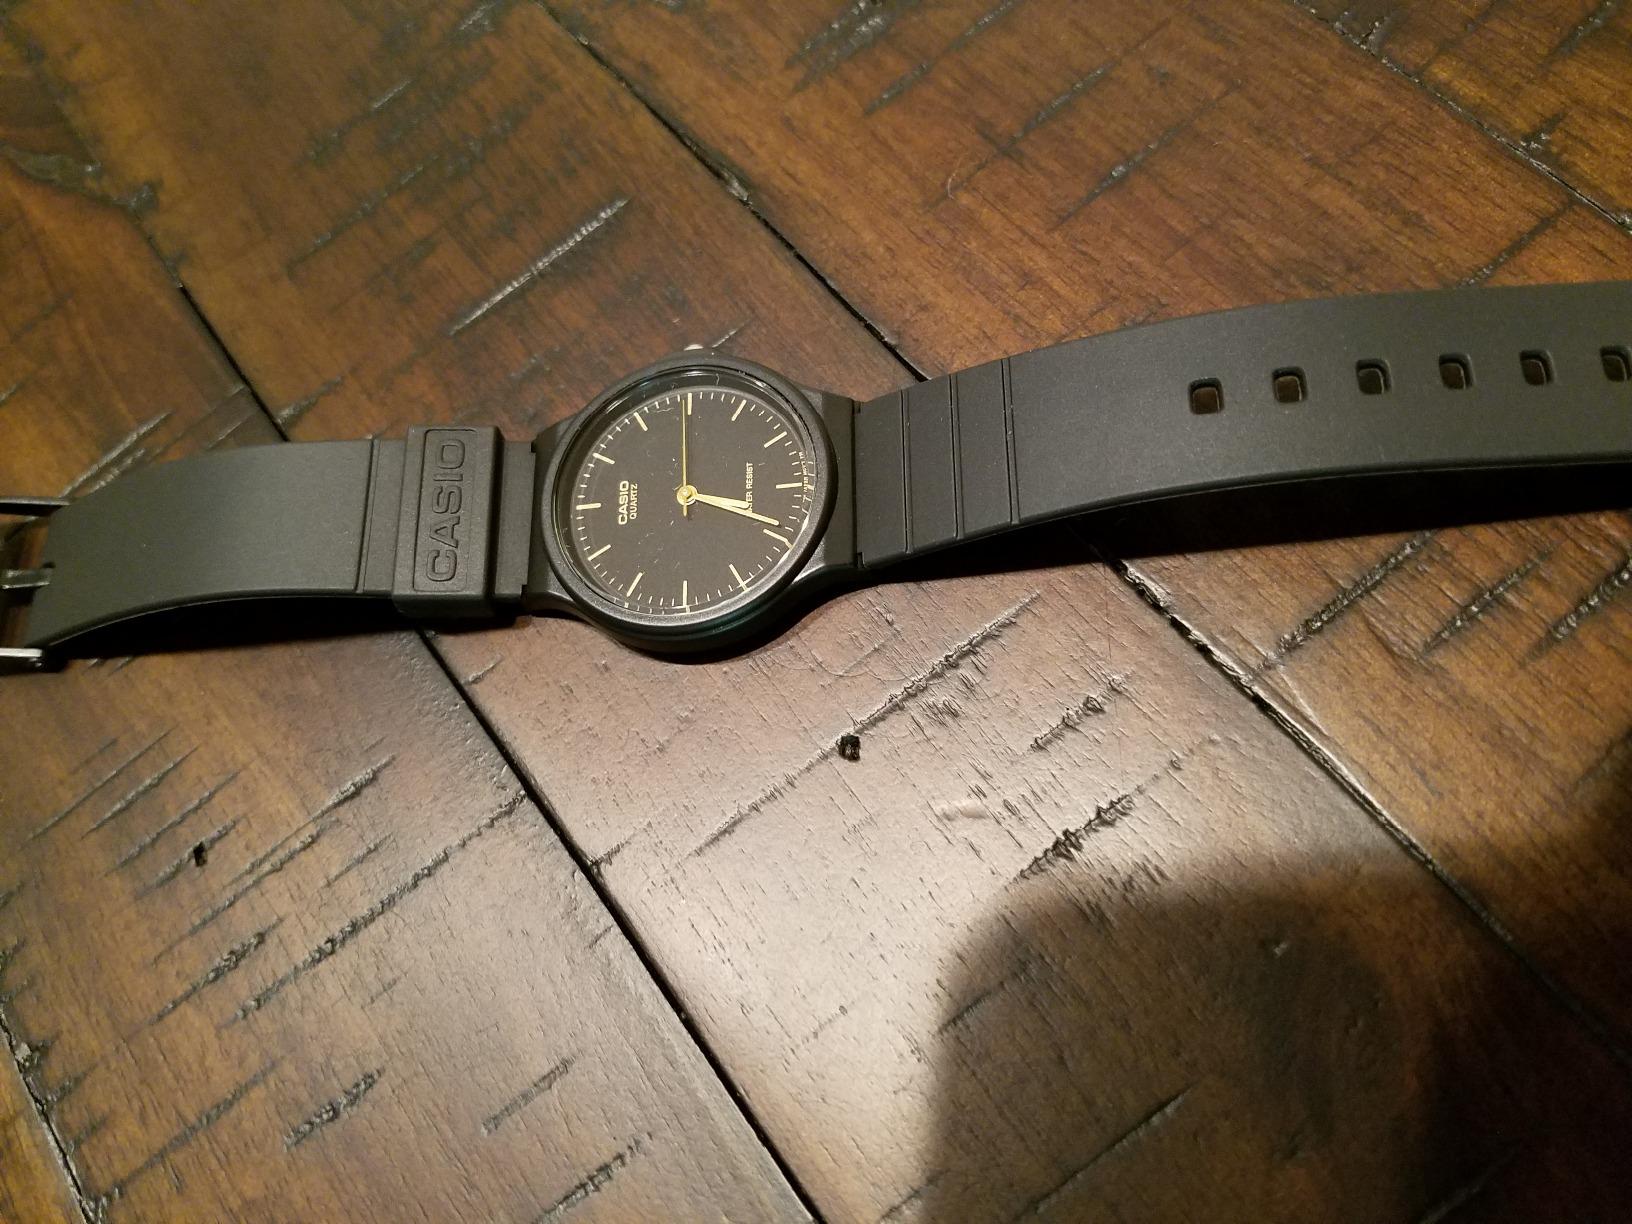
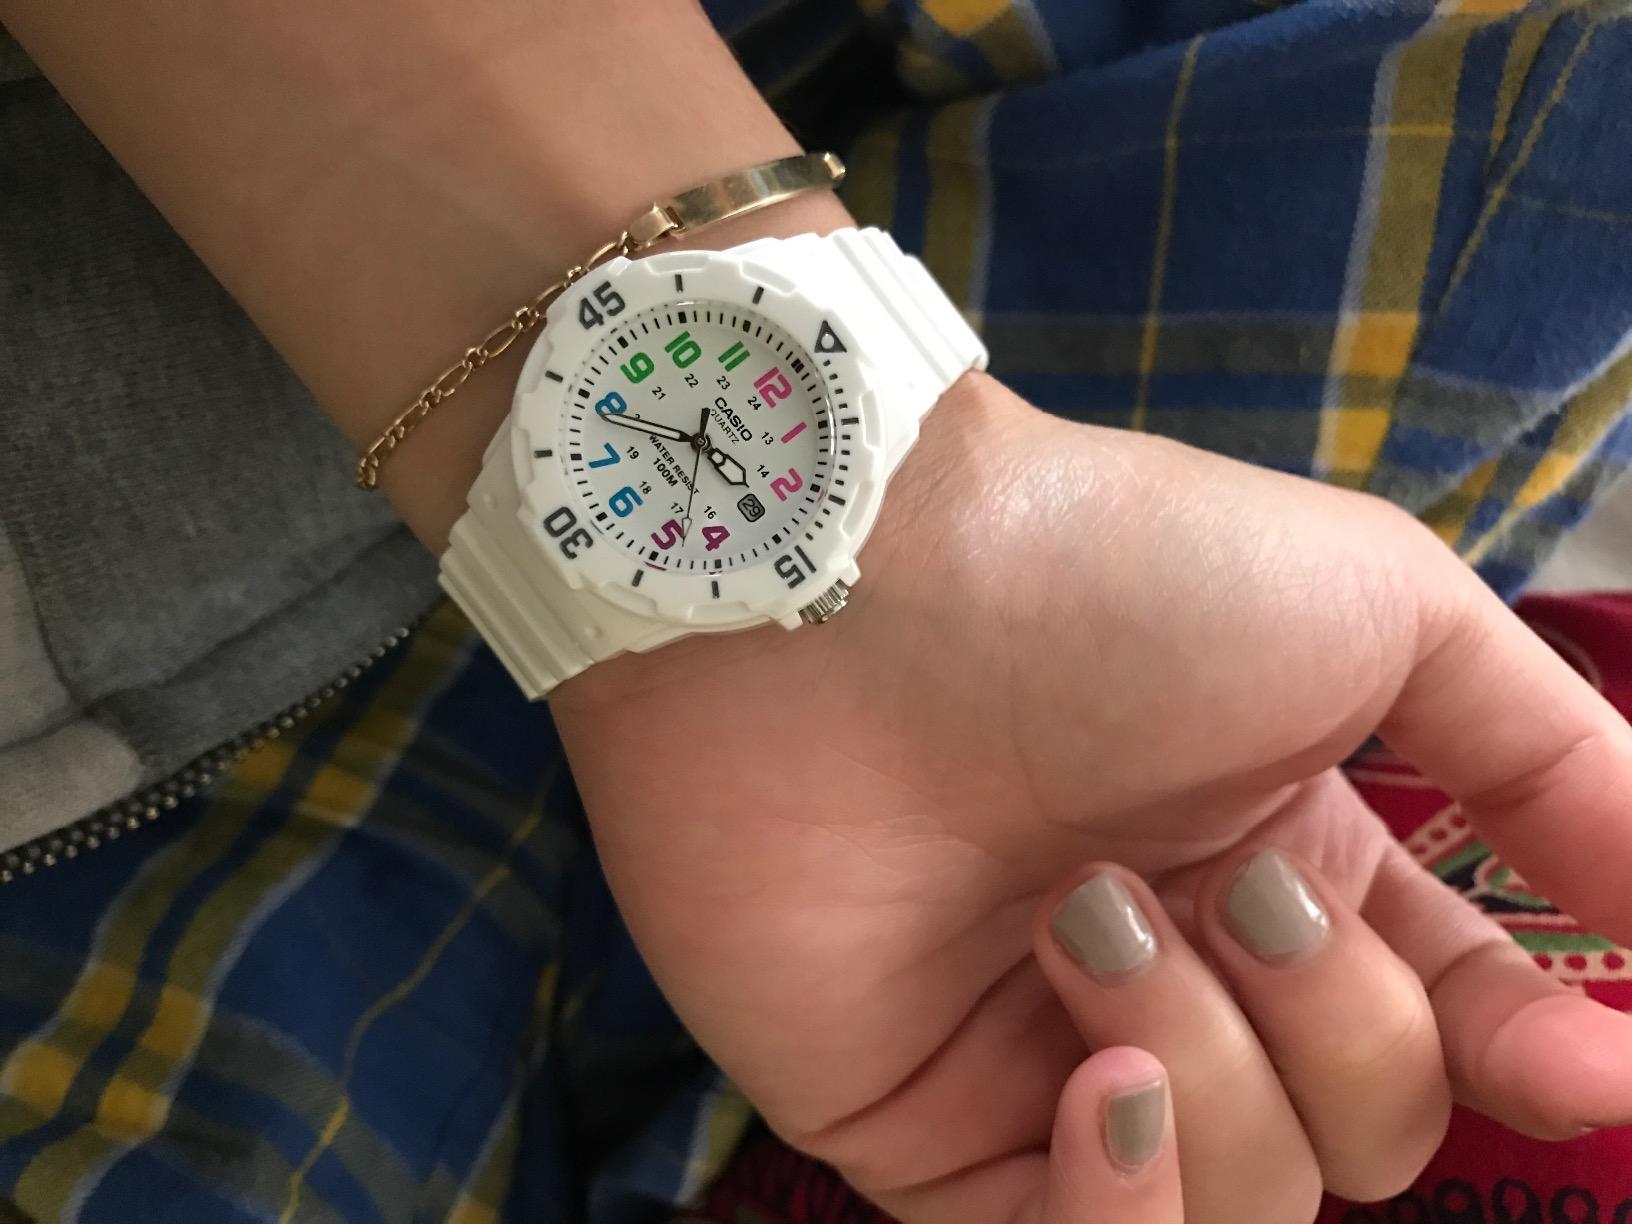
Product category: accessories_watch
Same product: no